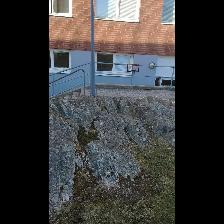
Label: NonHuman